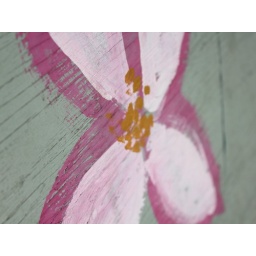
This pink flower was painted on a board on a side street in the Strip Distric in Pittburgh.